Viking Line

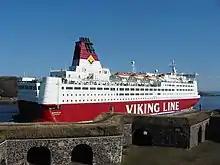
, the world's largest cruiseferry 1985–89, at Kustaanmiekka strait, Helsinki

In 1985 a new leaf was turned in Viking Line's history when SF Line's brand-new MS "Mariella", at the time the largest ferry in the world, replaced MS "Viking Song" on Helsinki–Stockholm service, breaking Sally's monopoly on the route. The next year Slite took delivery of Mariella's sister MS "Olympia" and thus forced Sally out of Helsinki–Stockholm traffic completely. While SF Line and Slite were planning additional newbuilds, Sally were in an extremely poor position financially and in 1987 Effoa and Johnson Line, the owners of Silja Line, purchased Sally. As a result, SF Line and Slite forced Sally to leave the Viking Line consortium.